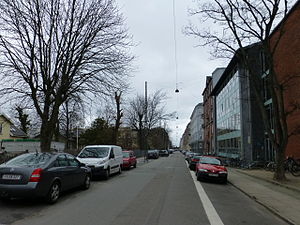
Gammel Kalkbrænderi Vej
Gammel Kalkbrænderi Vej set fra Randersgade med villakvarteret til venstre.
Gammel Kalkbrænderi Vej er en ca. 700 meter lang vej på Østerbro. Den begynder ved Randersgade, hvor den overtager den mindre Rothesgades forløb, og fortsætter mod øst helt til Østbanegade, hvor den omtrent rammer Nordhavn Station. Det første stykke af vejen indgår i et lille villakvarter.